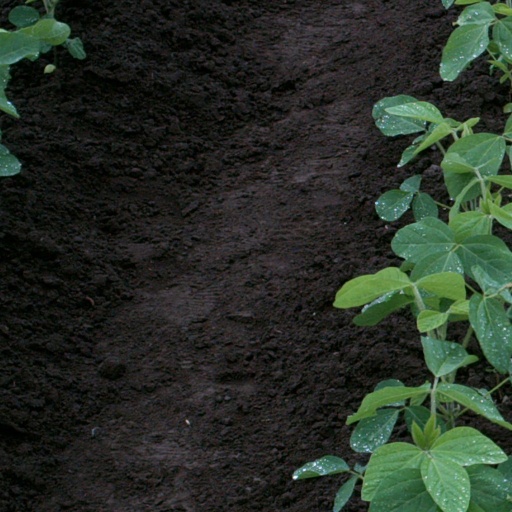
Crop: soybean